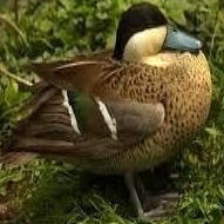
Species: PUNA TEAL
Scientific name: ANAS PUNA
ImageNet parent category: drake